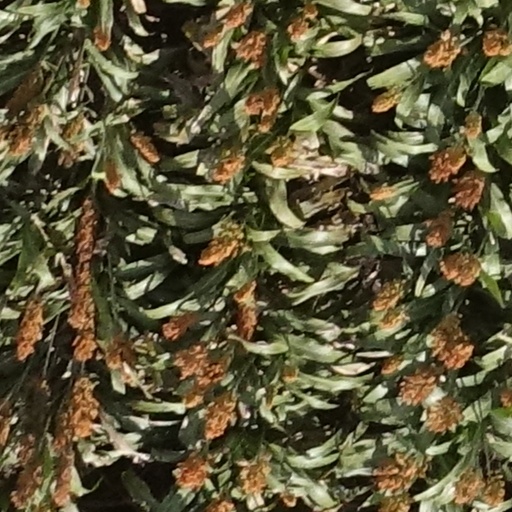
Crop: sorghum